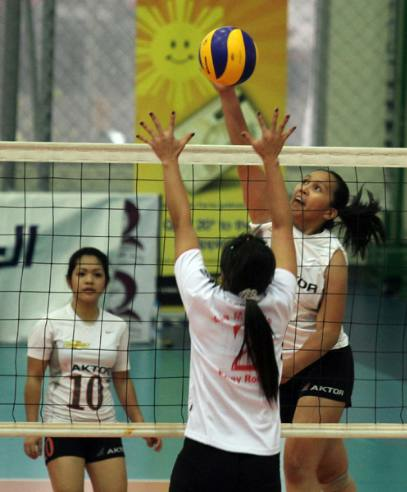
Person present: Yes